Sigismund Friedrich Hermbstädt

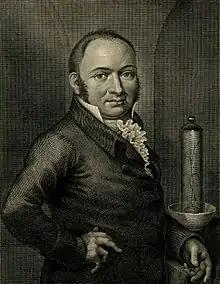
Sigismund Friedrich Hermbstädt

Sigismund Friedrich Hermbstädt (16 April 1760 – 22 October 1833) was a German pharmacist and chemist who wielded great influence on the improvement of science education for pharmacists. He also made numerous contributions in the fields of industrial and agricultural chemistry.